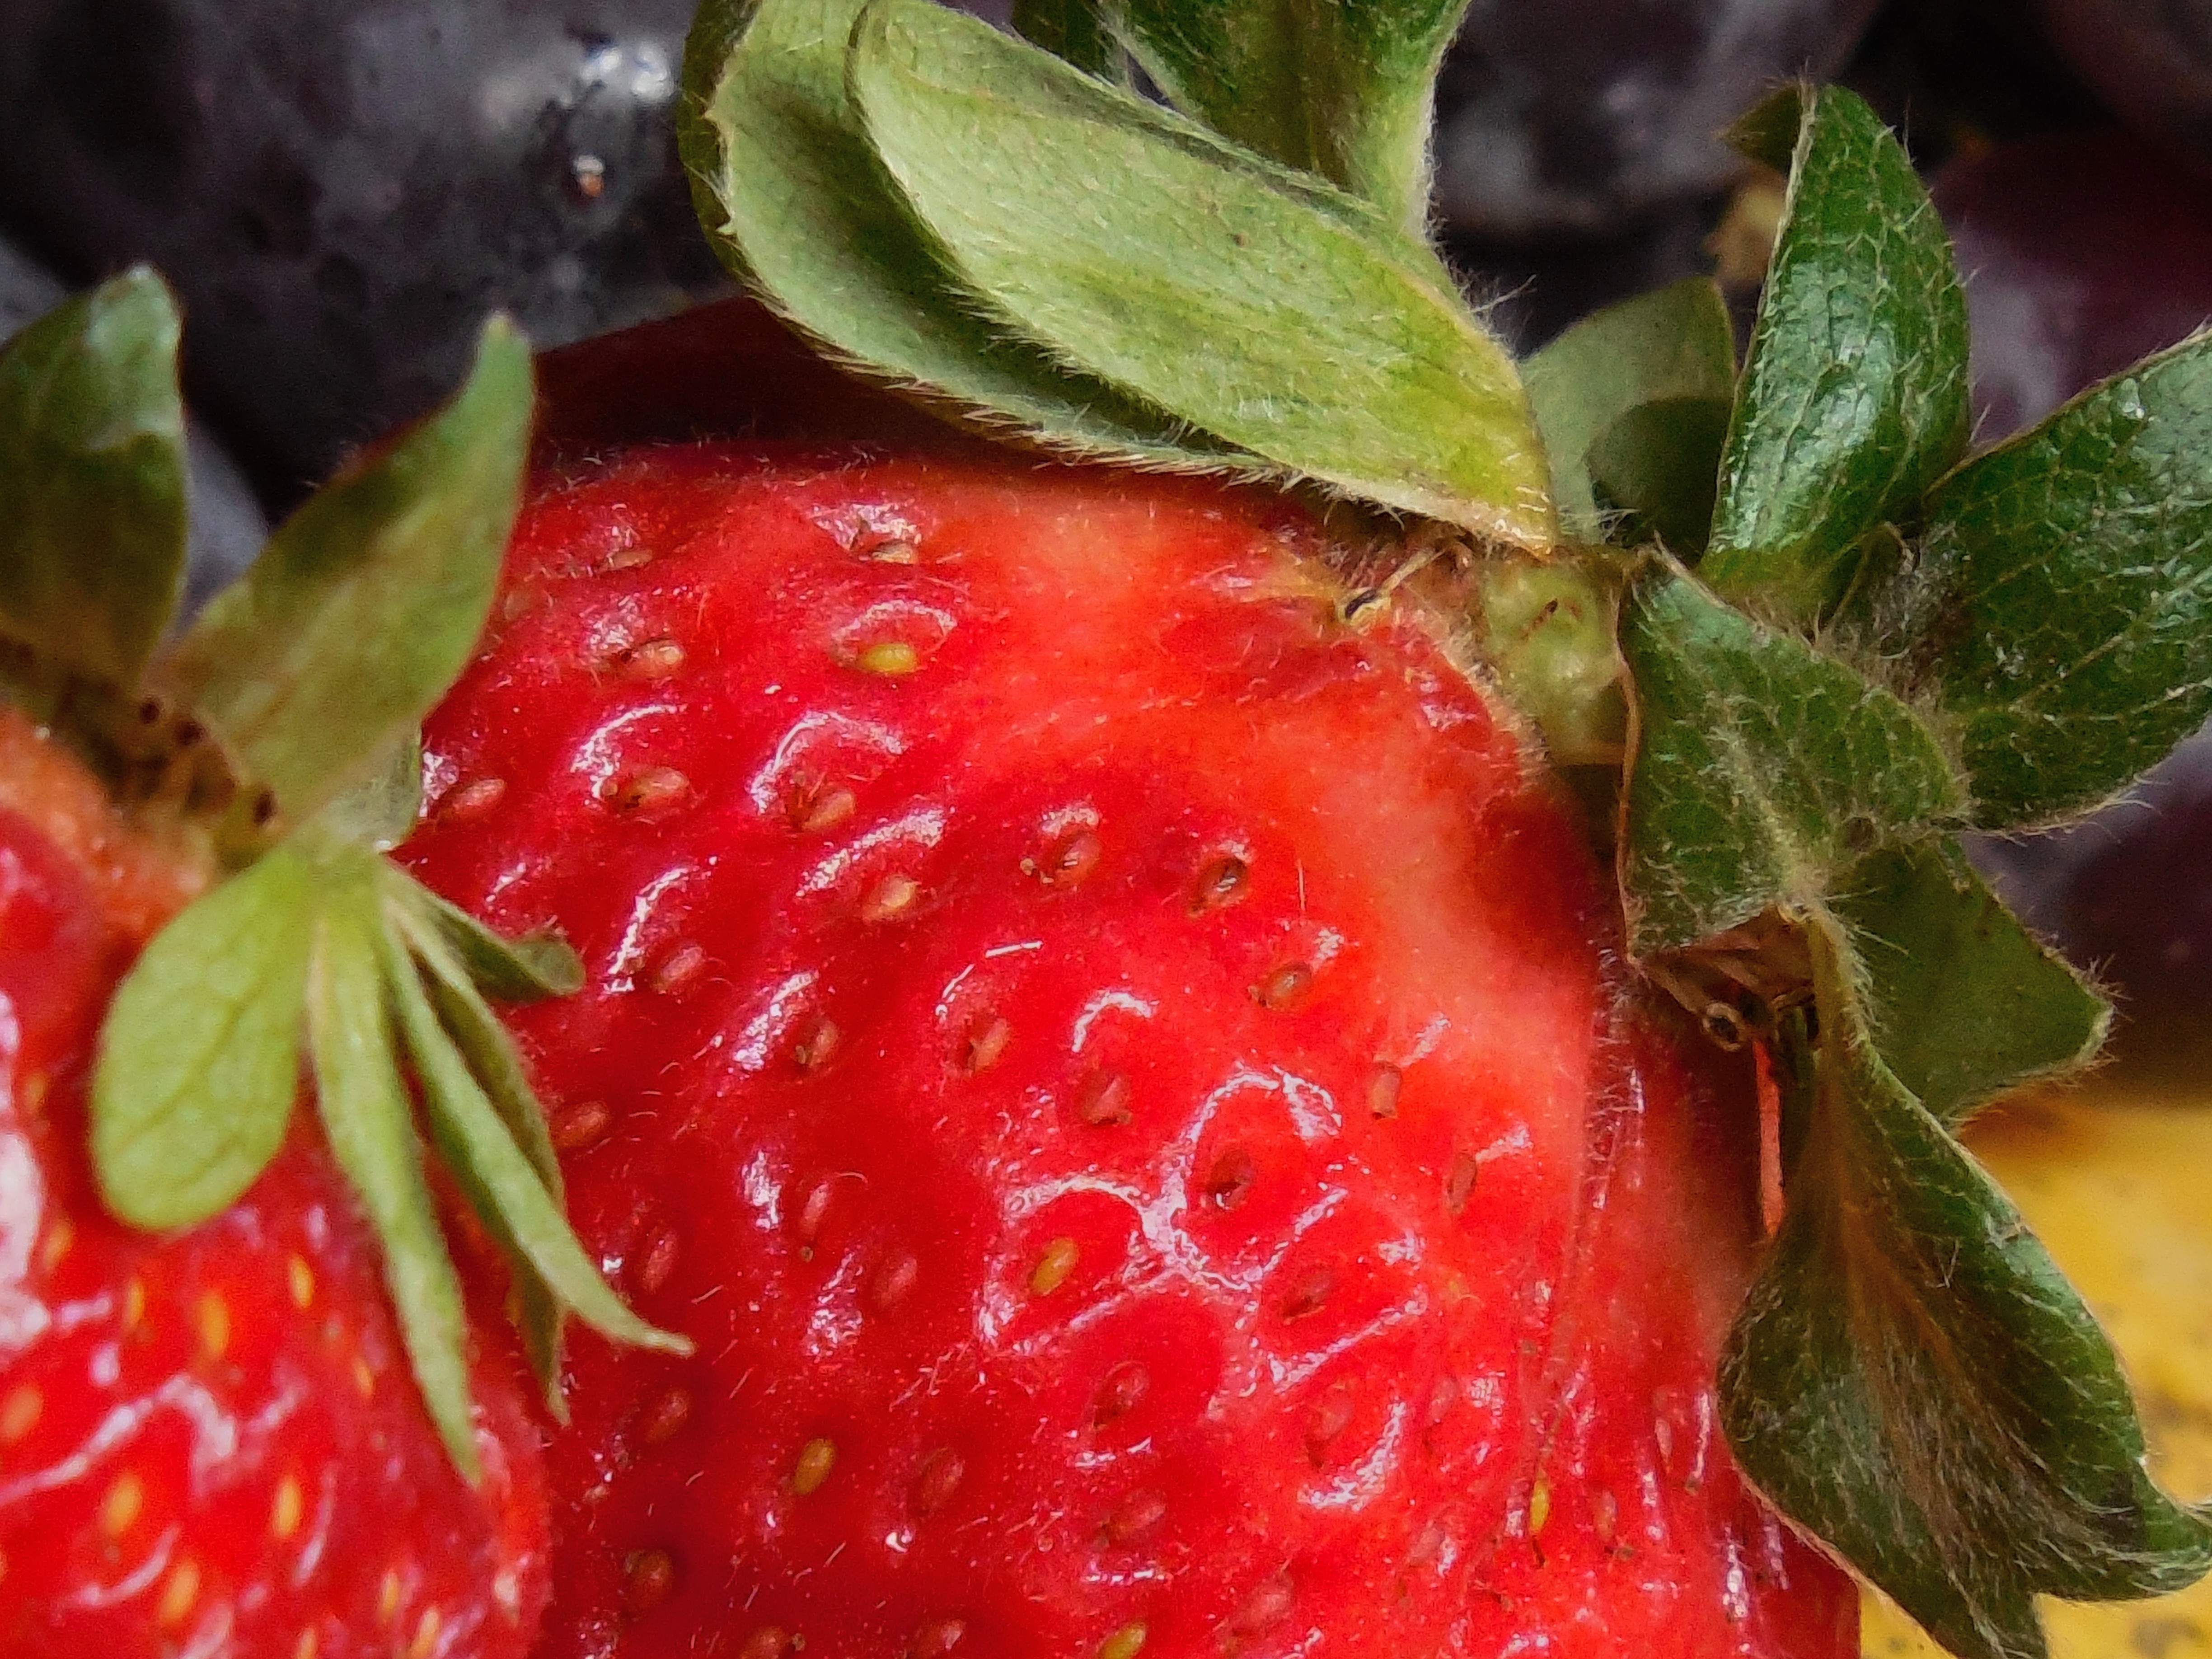
nature, plant, fruit, berry, sweet, summer, ripe, food, red, produce, natural, fresh, breakfast, juicy, healthy, snack, dessert, delicious, strawberry, freshness, vitamin, seeds, nutrition, tasty, vegetarian, raw, strawberries, diet, organic, flowering plant, frutti di bosco, loganberry